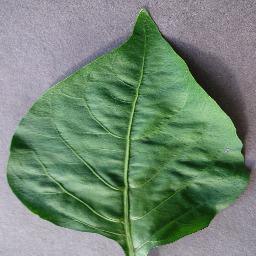
Label: Pepper,_bell___healthy